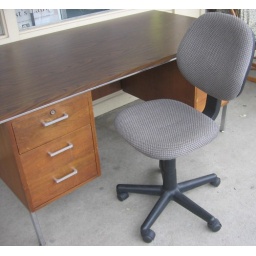
FLOWN: Large, office desk by DesignCraft. Basic pneumatic office chair.